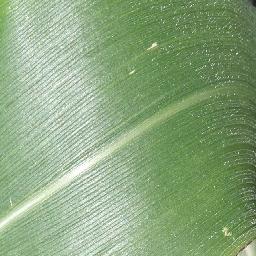
Label: Corn___healthy